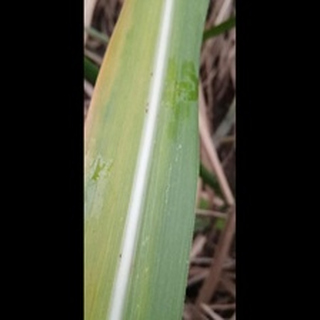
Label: sugarcane_yellow_leaf_disease